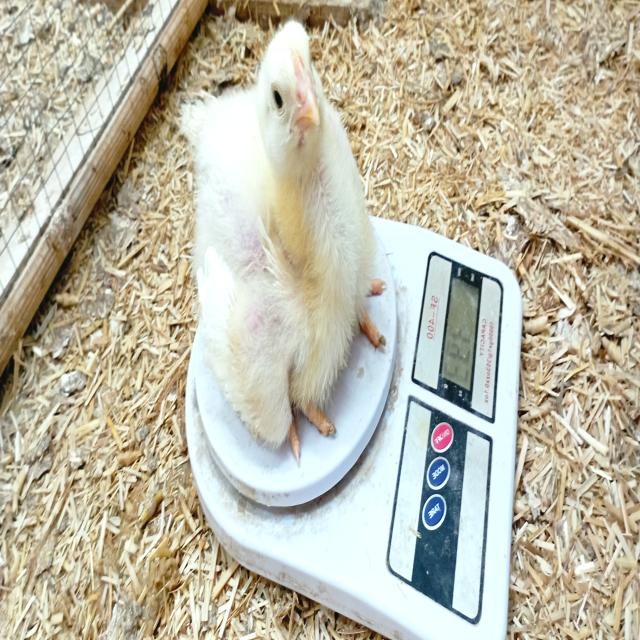
Weight: 393 g